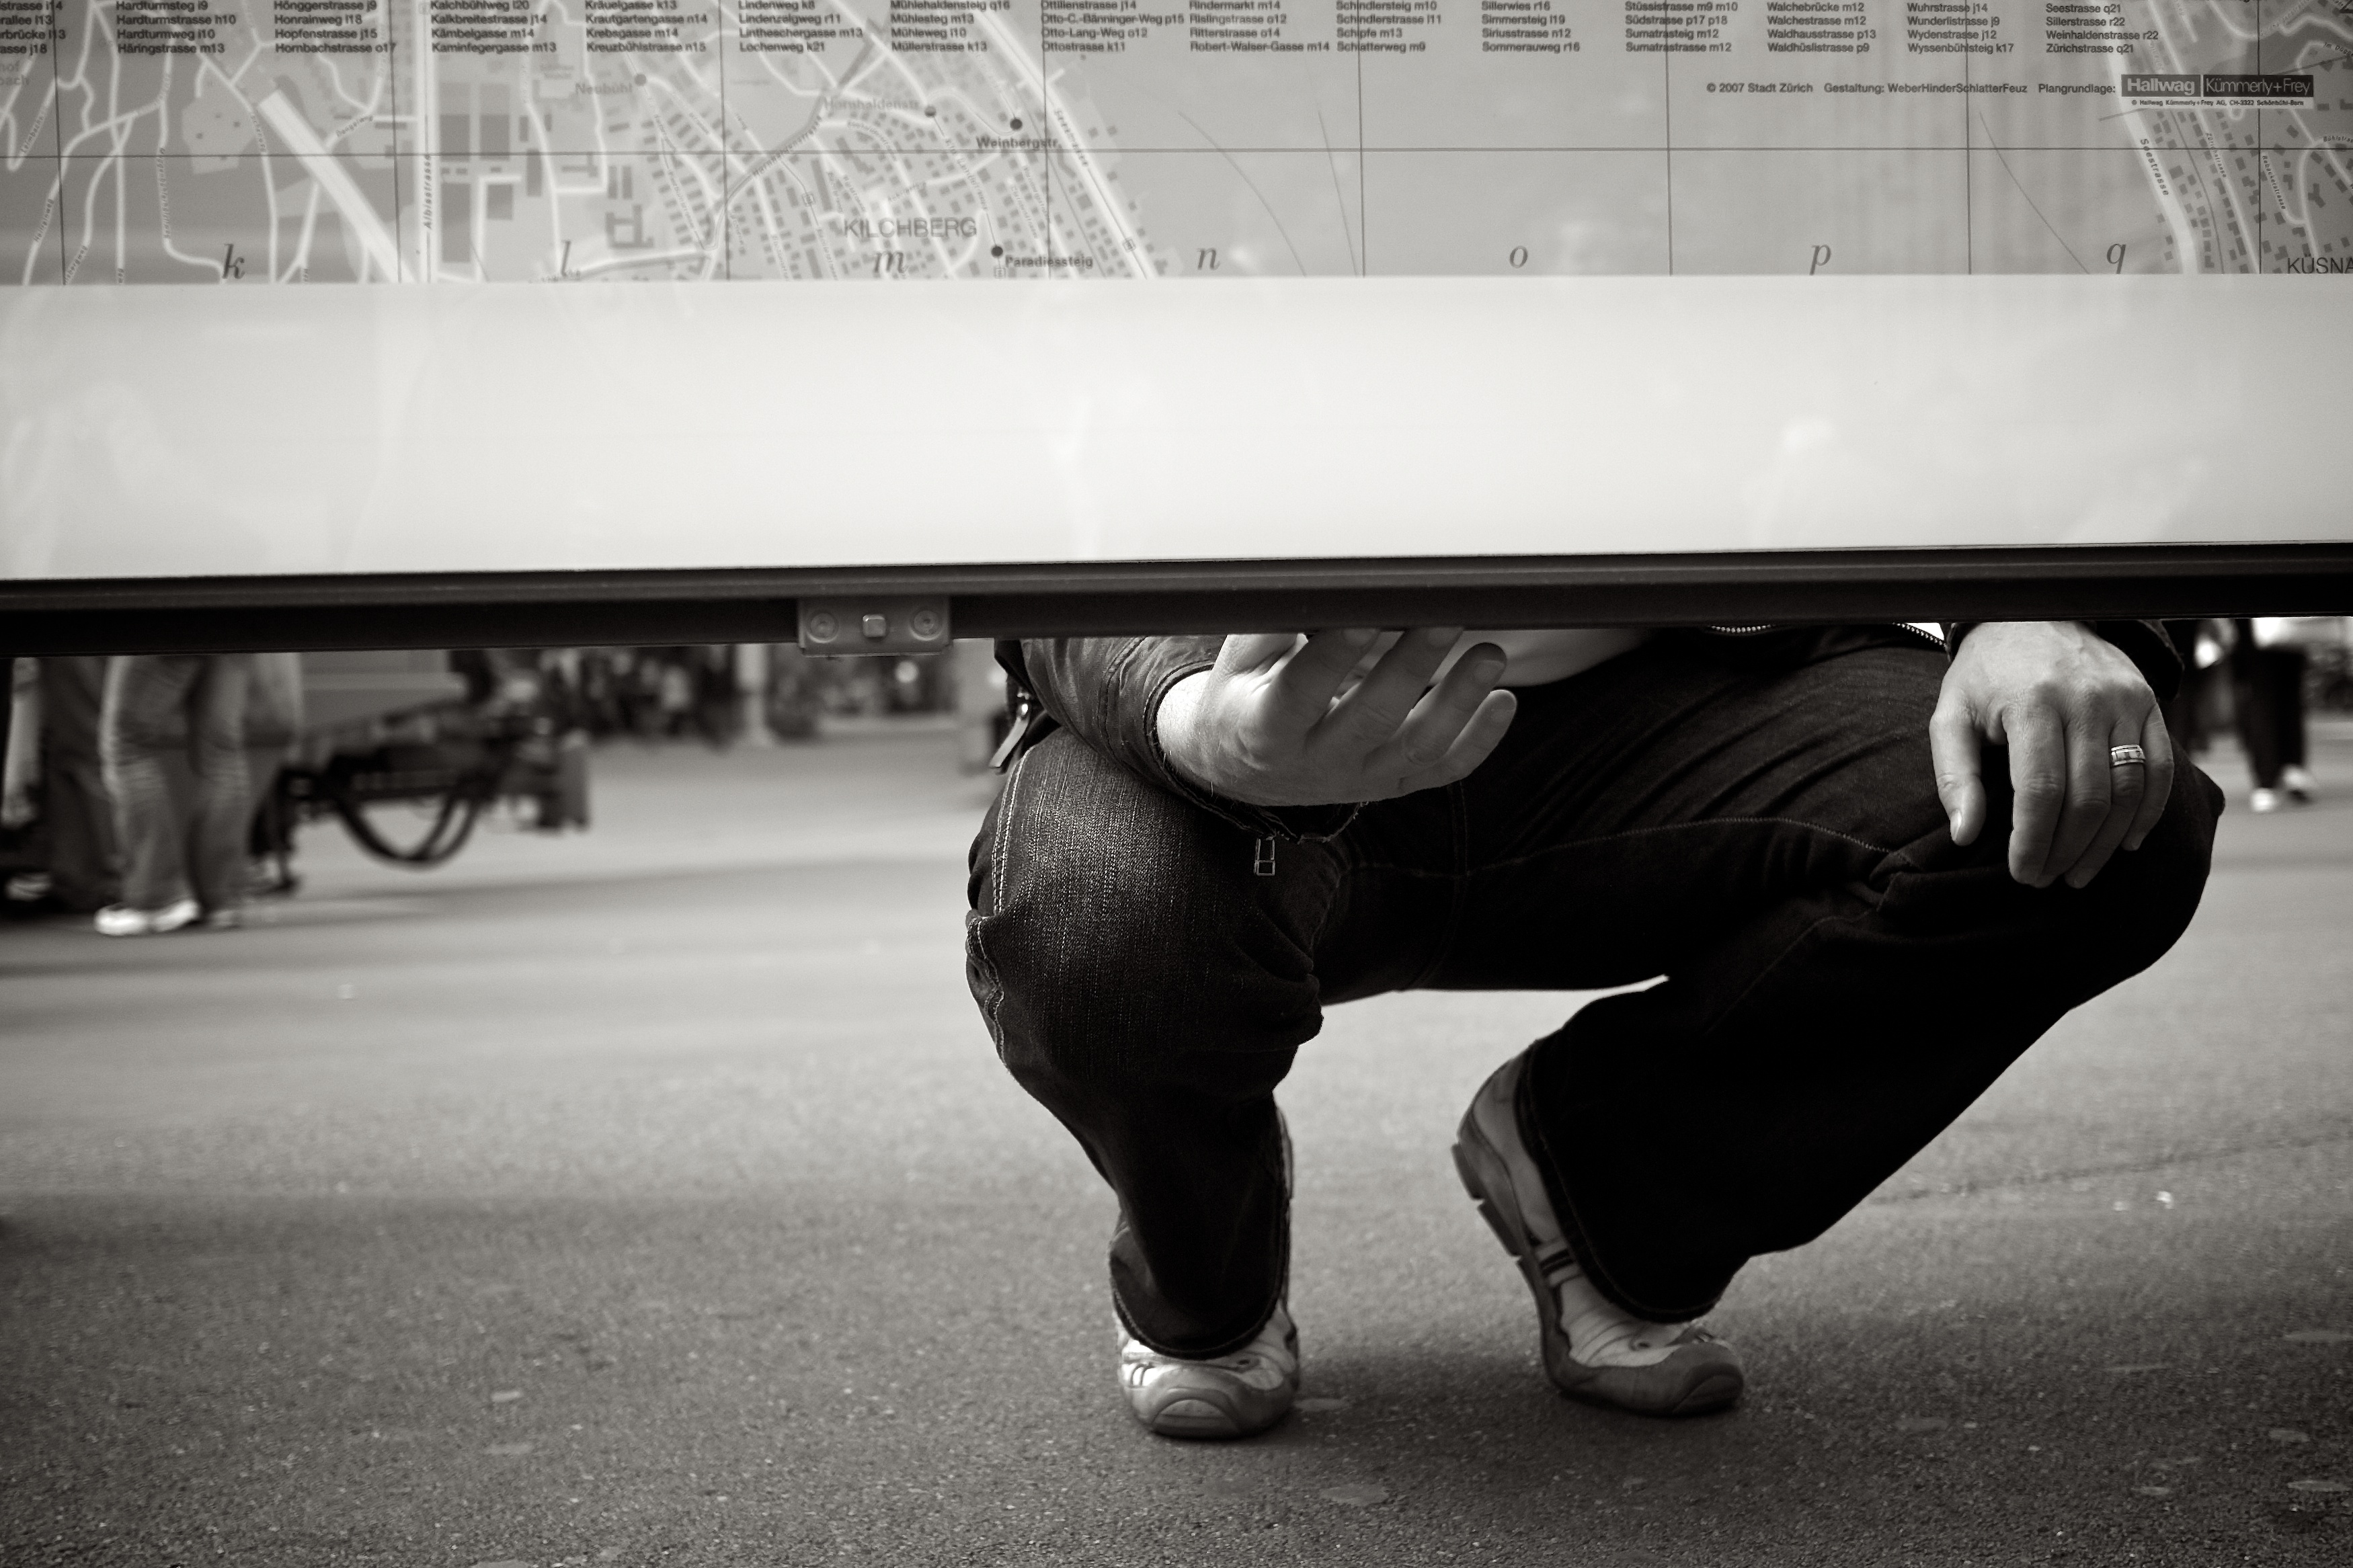
black and white, white, street, photography, ebook, dance, training, black, monochrome, streetphotography, flickr, thomas, video, sports, olympus, photograph, omd, fuji, leica, monochrom, leuthard, hcb, thomasleuthard, streettogs, monochrome photography, human positions, physical fitness